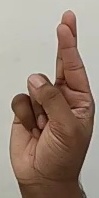
ASL sign: R